Answer in natural language. Considering the relative positions, where is dark brown wooden bunk bed with blue bedding with respect to Doorway? Choose between the following options: left or right
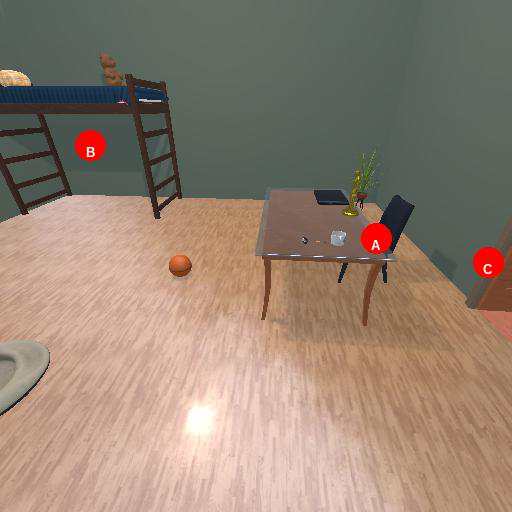
<answer>left</answer>